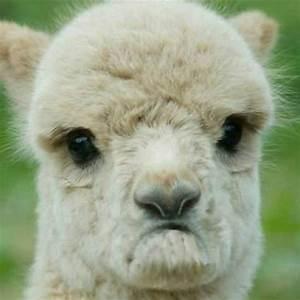
sheep